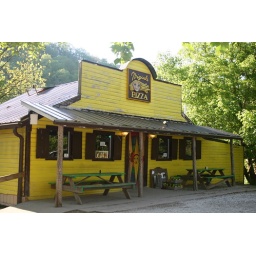
Best pizza in the dirty south